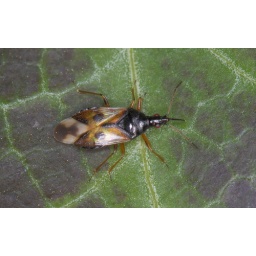
Found on a vine around the trunk of a tree ~1.5m off the ground in deciduous woodland4~5mm